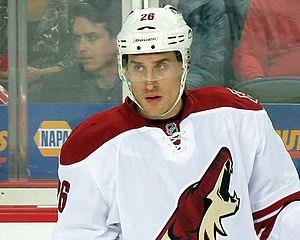
Cette page concerne des événements d'actualité qui se sont produits durant l'année 1990 dans la province canadienne du Manitoba.
Michael Stone est un joueur professionnel canadien de hockey sur glace. Il évolue au poste de défenseur.